T.H.U.N.D.E.R. Agents

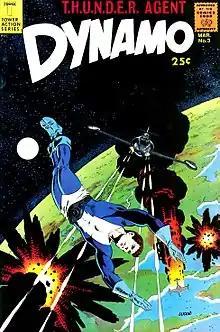
Wally Wood cover for "Dynamo" #3 (March 1967)

In 2015, the film adaptation was announced to be produced by China's Huayi Brothers Media, with Batman producer Michael Uslan to launch a franchise based on the comic book series.